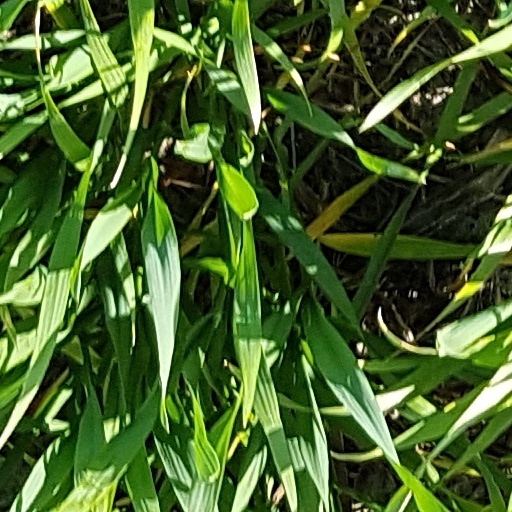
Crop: wheat